Aqaba Archaeological Museum

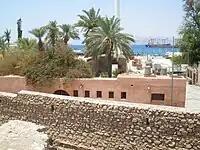

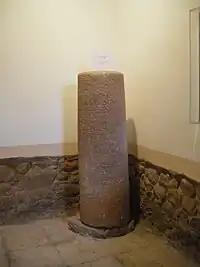
The milestone number 1 of the historic Via Traiana Nova Levantine trade route

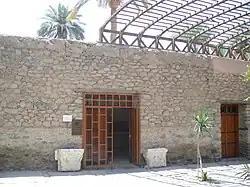
The museum was originally built to be the palace of Sharif Hussein Bin Ali in 1917

Aqaba Archaeological Museum is the official archaeological museum of the city of Aqaba in Jordan.